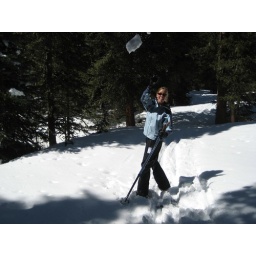
Amy lobs a big ball of the white stuff as we ski near Jenny Creek outside of Indian Peaks Wilderness.